Gallowgate Barracks

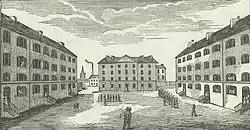
Gallowgate Barracks

Gallowgate Barracks were built in 1795. They were located at the east end of the Gallowgate, Glasgow, Scotland, and occupied in the year they were built.